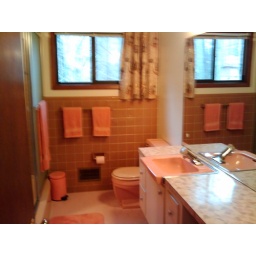
ugliest bathroom ever, in blue house. Shared shower for all of upper floor.